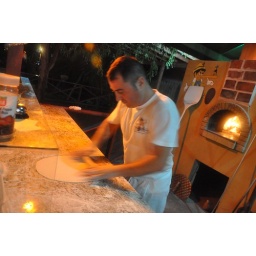
Making pizza at Pinnochio's Ristorante. Gorgeous wood burning oven in the background!